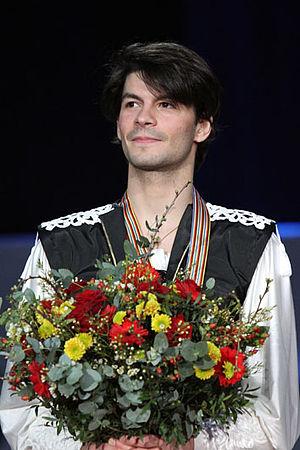
Stéphane Lambiel, né le 2 avril 1985 à Martigny, est un patineur artistique suisse. Il vit aujourd'hui à Lausanne. Il a obtenu une maturité en biologie et en chimie au collège de Saint-Maurice en juin 2004. Il se consacre maintenant entièrement au patinage artistique. Il a été champion du monde en 2005 à Moscou, et en 2006 à Calgary, ainsi que médaillé d'argent aux Jeux olympiques en 2006 à Turin et neuf fois champion de Suisse.